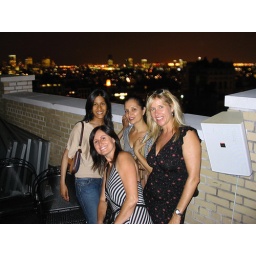
...and a few more drinks on the gigantic 50th floor rooftop bar that looks out over the city. Fab!